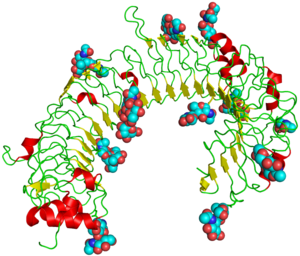
Toll-like receptor
Den ligandbindende, hesteskoformede del af det ekstracellulære domæne af TLR3
Toll-lignende receptorer eller Toll-like receptors, TLR, er nøglekomponenter i det innate immunsystem. På det molekylære niveau er det TLR som receptorer, der opdager en mikrobiel infektion og starter de antimikrobielle værtsreaktioner. TLR udtrykkes på membranerne af leukocytter, herunder dendritceller, makrofager, naturlige dræberceller, T- og B-lymfocytter samt epithel- og endotelceller og fibroblaster. Det antages at TLR-generne har en evolutionshistorie på 700 millioner år.